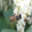
Label: bee